Sonoma Coast State Park

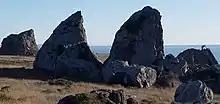
Sunset Boulders (also known as Mammoth Rocks) are a popular bouldering site with evidence of use by ancient mammoth. A climber atop the rightmost boulder illustrates scale.

This strip of coastal property is subject to continuing marine erosion as well as windborne erosion, thus creating a situation where an average of one to three feet (30 to 90 cm) per year of land mass is lost. Obviously in years of heavy storms this value can be higher, whereas, in a less stormy year the land erosion can be lower. Over the last geologic epoch the land has been subject to uplift, a process which has created a marine terrace of the entire extent of the property. This marine terrace is elevated approximately 50 to 100 feet (15 to 30 meters) above mean sea level, which results in a steep bluff directly above the littoral zone.